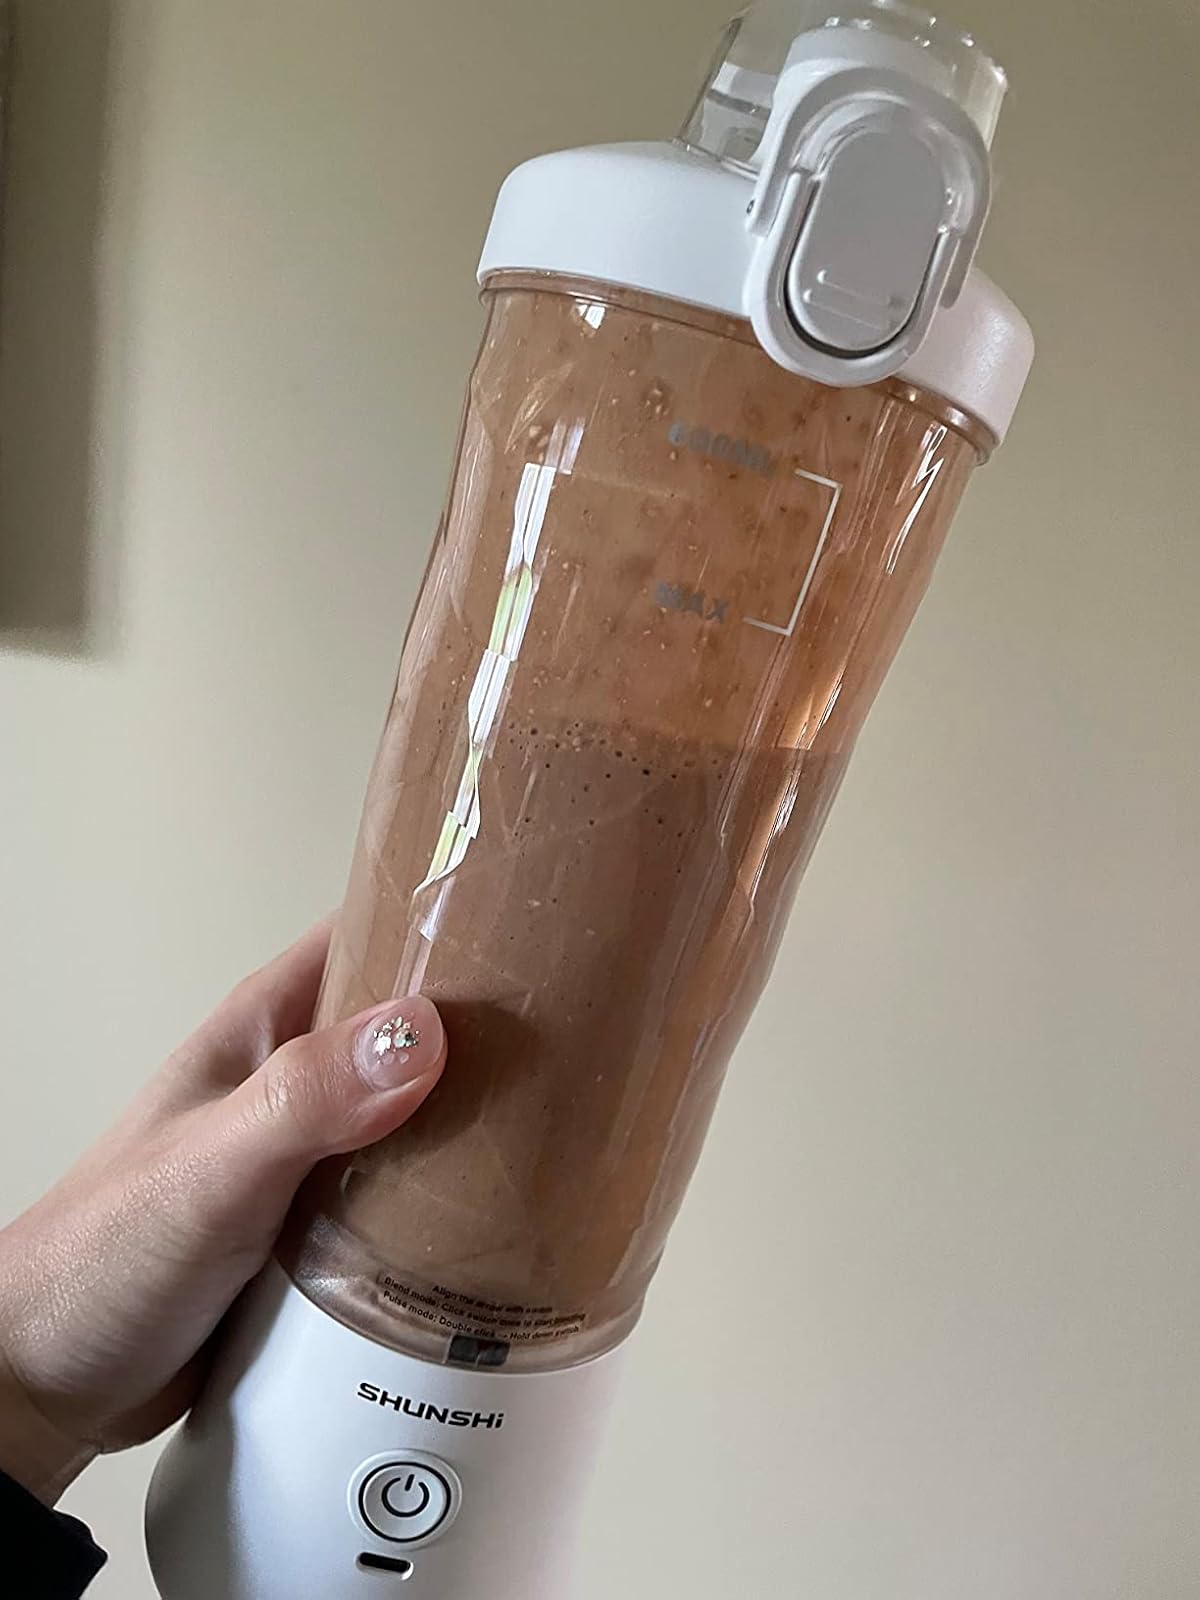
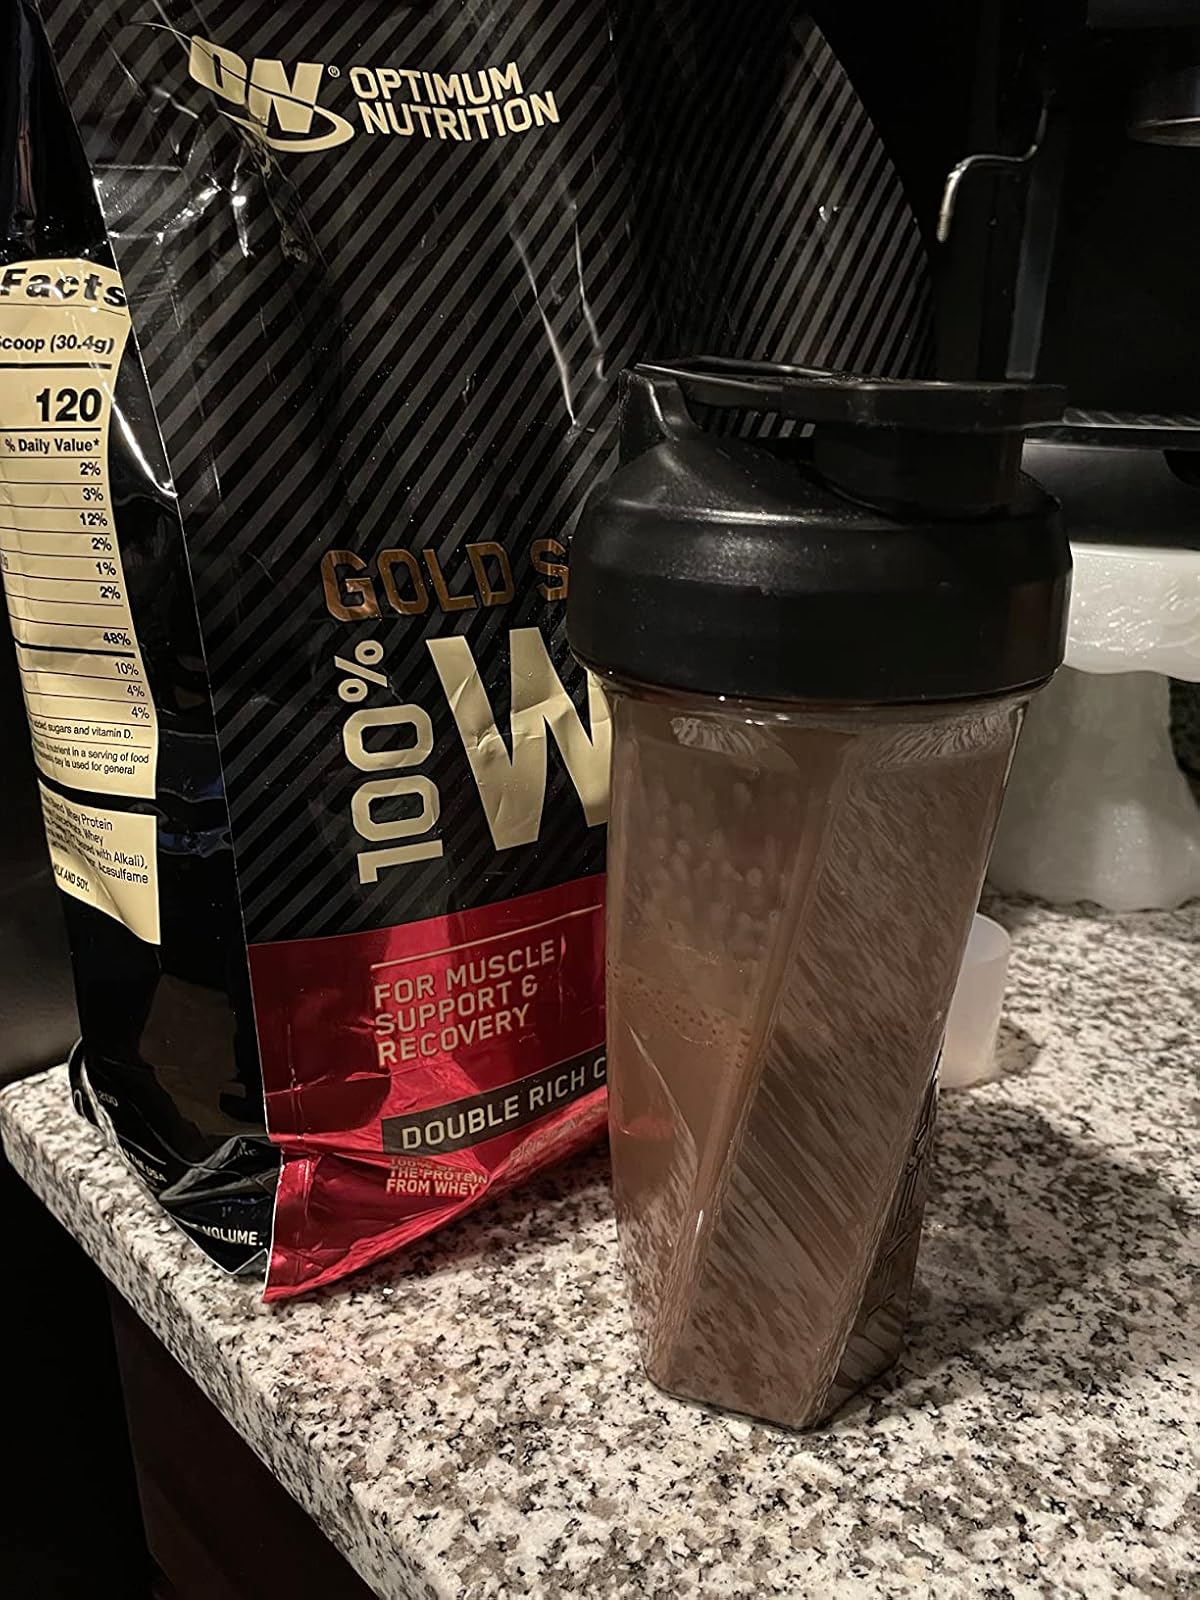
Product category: items_blender
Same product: no